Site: brandenburg
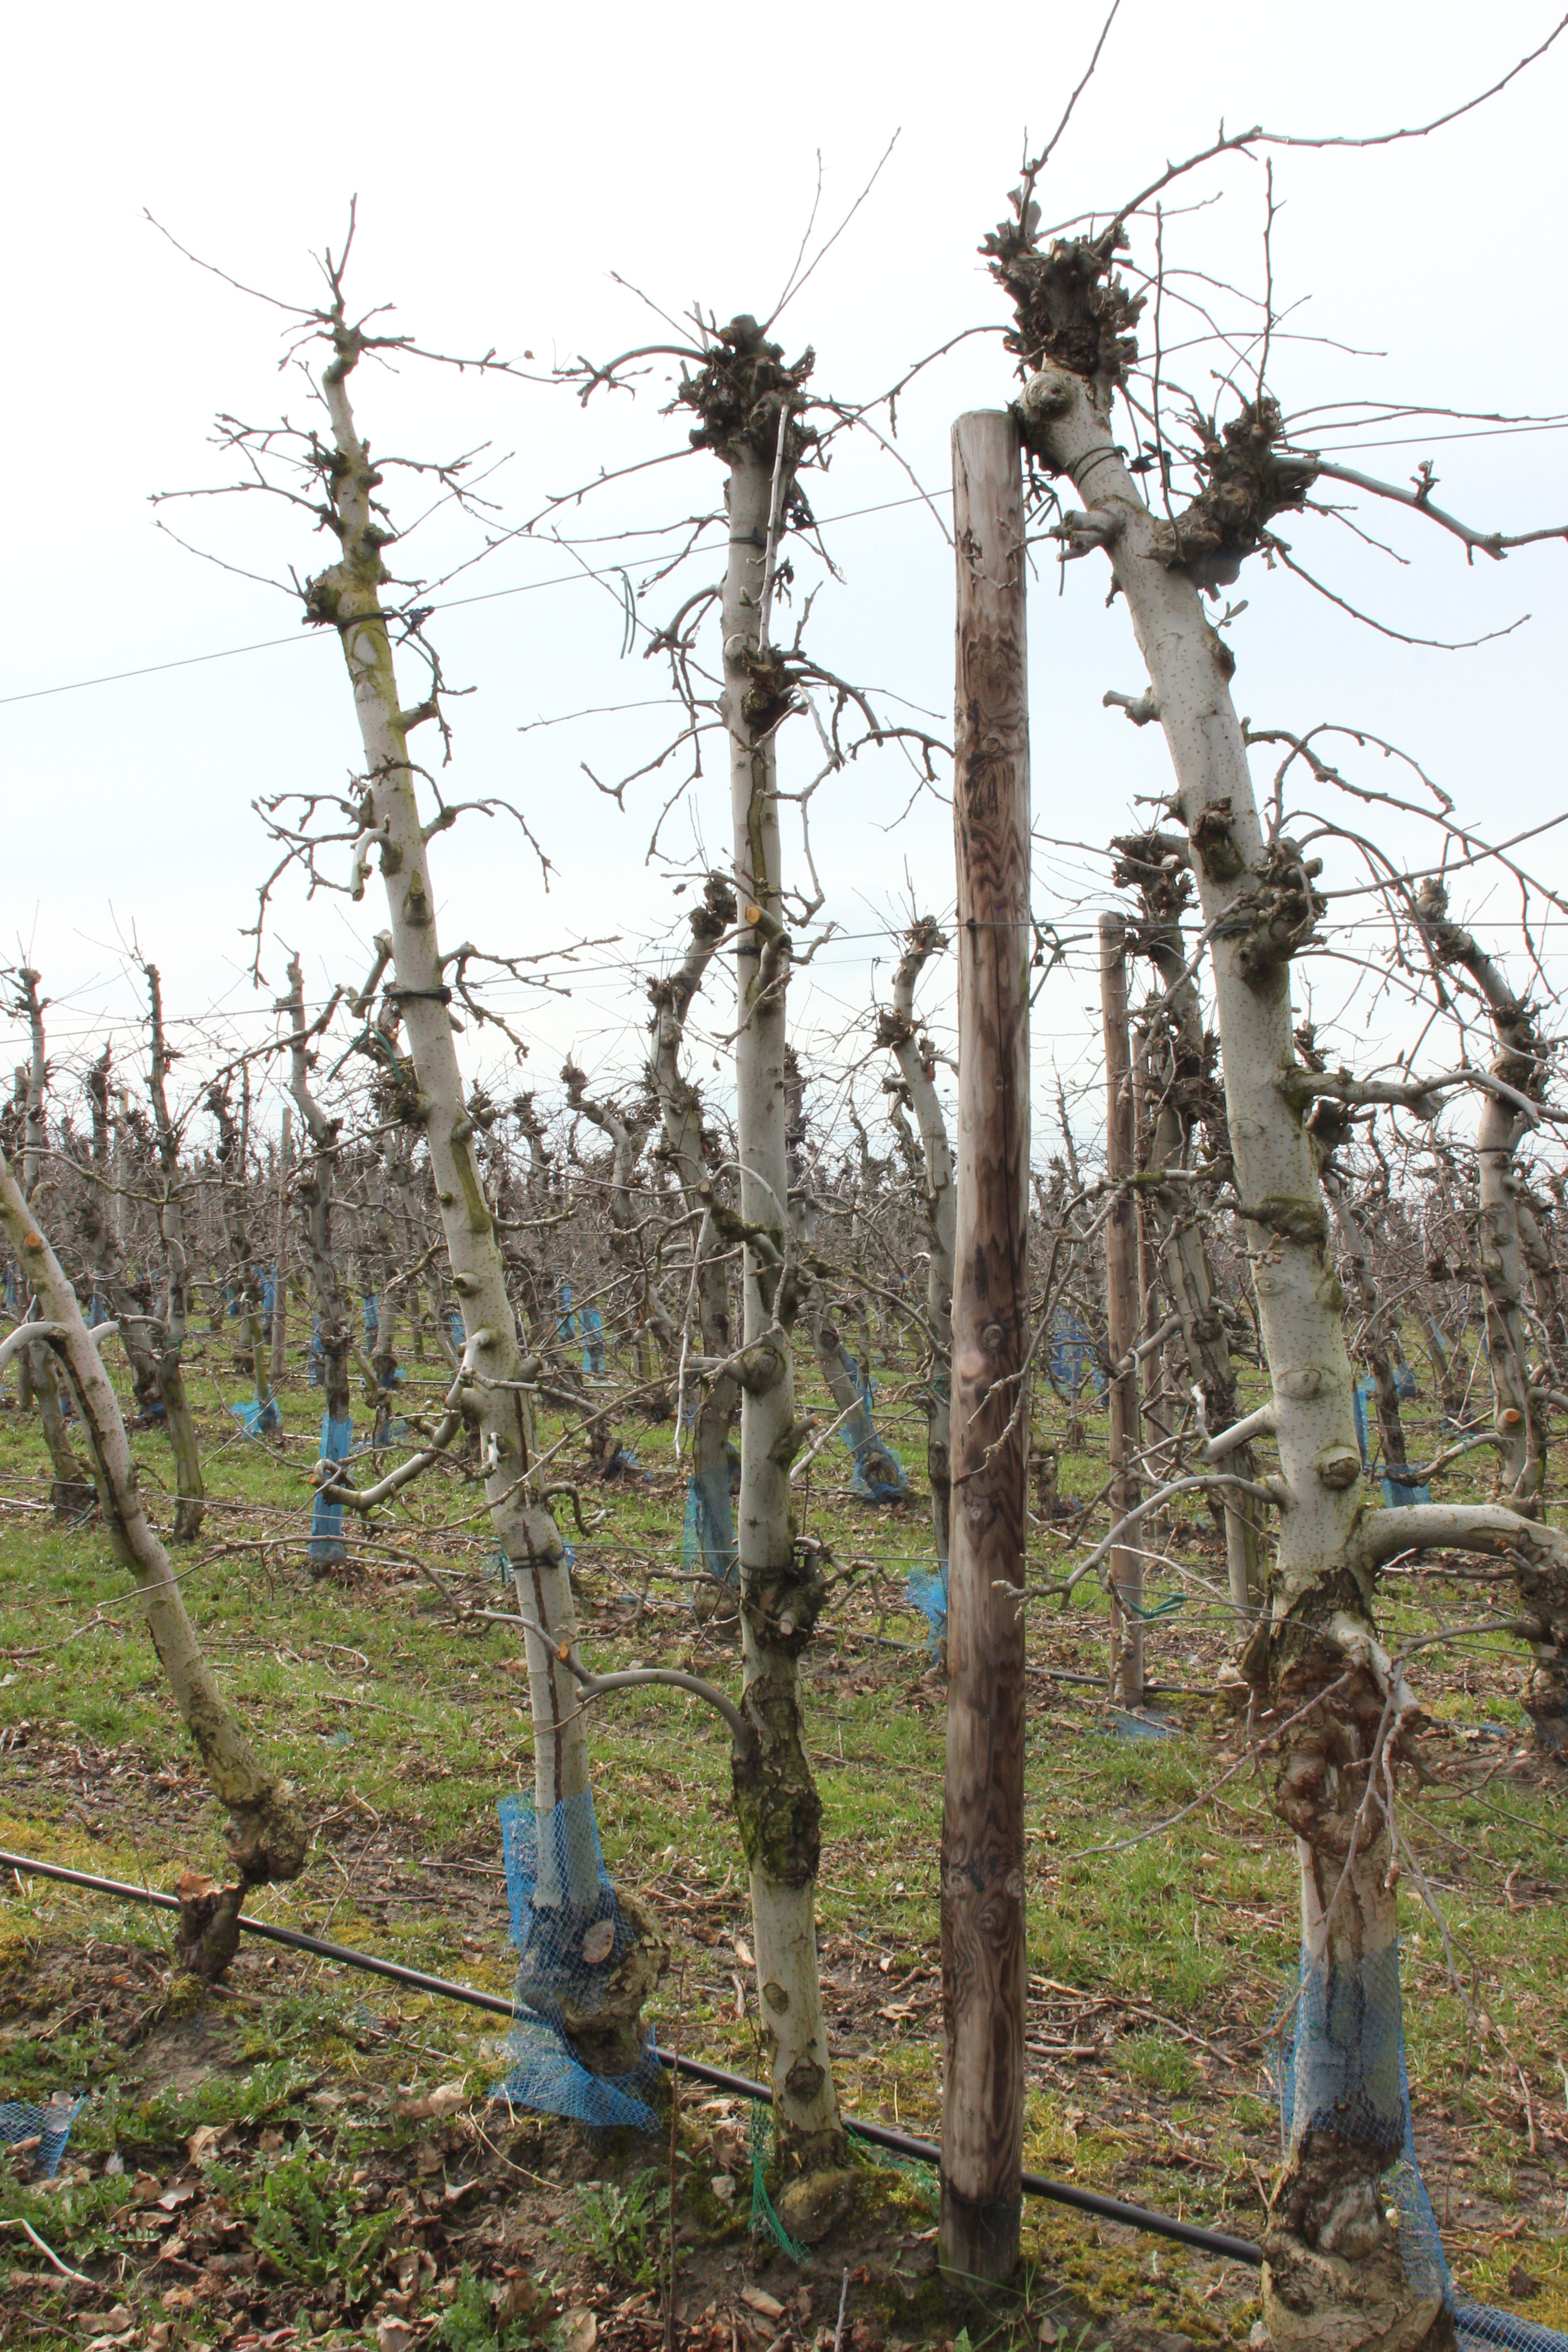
Growth stage (BBCH 01): Bud development